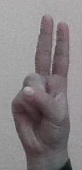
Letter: taa